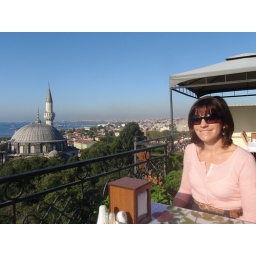
Haven't seen sunshine and blue sky like this in a while!